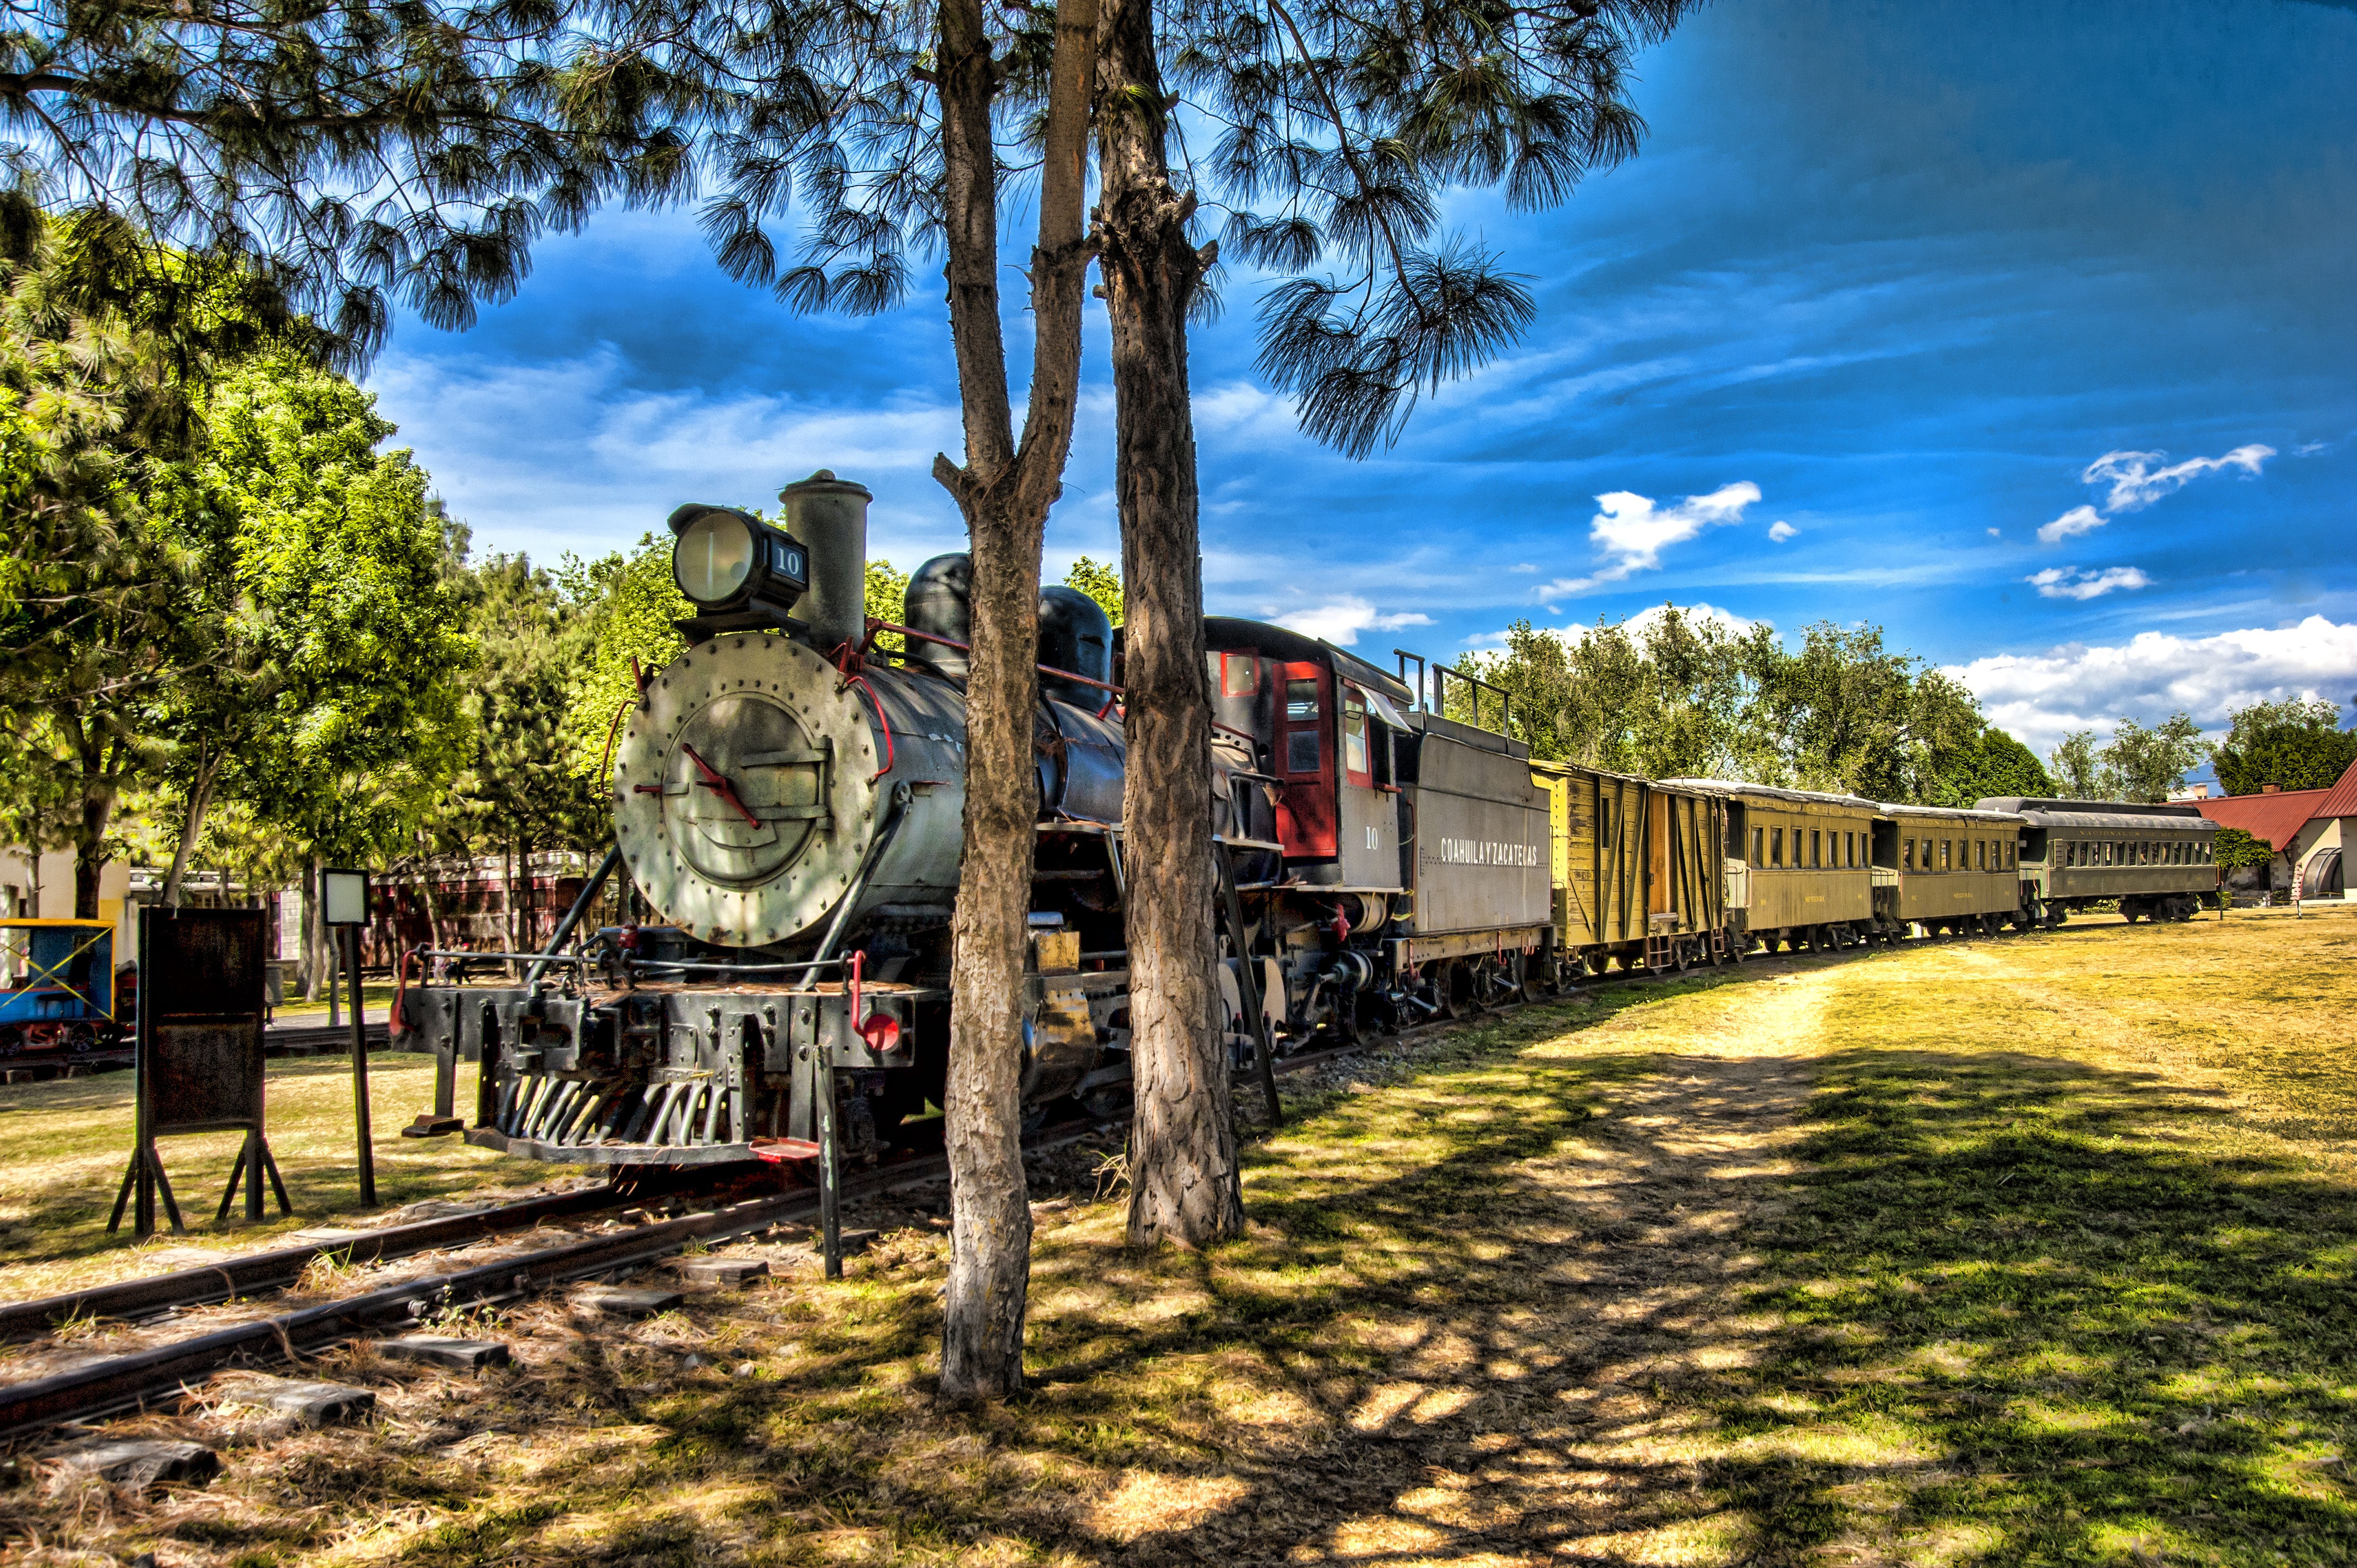
landscape, tree, sky, railway, train, transport, vehicle, museum, blue, waterway, places, locomotive, mexico, puebla